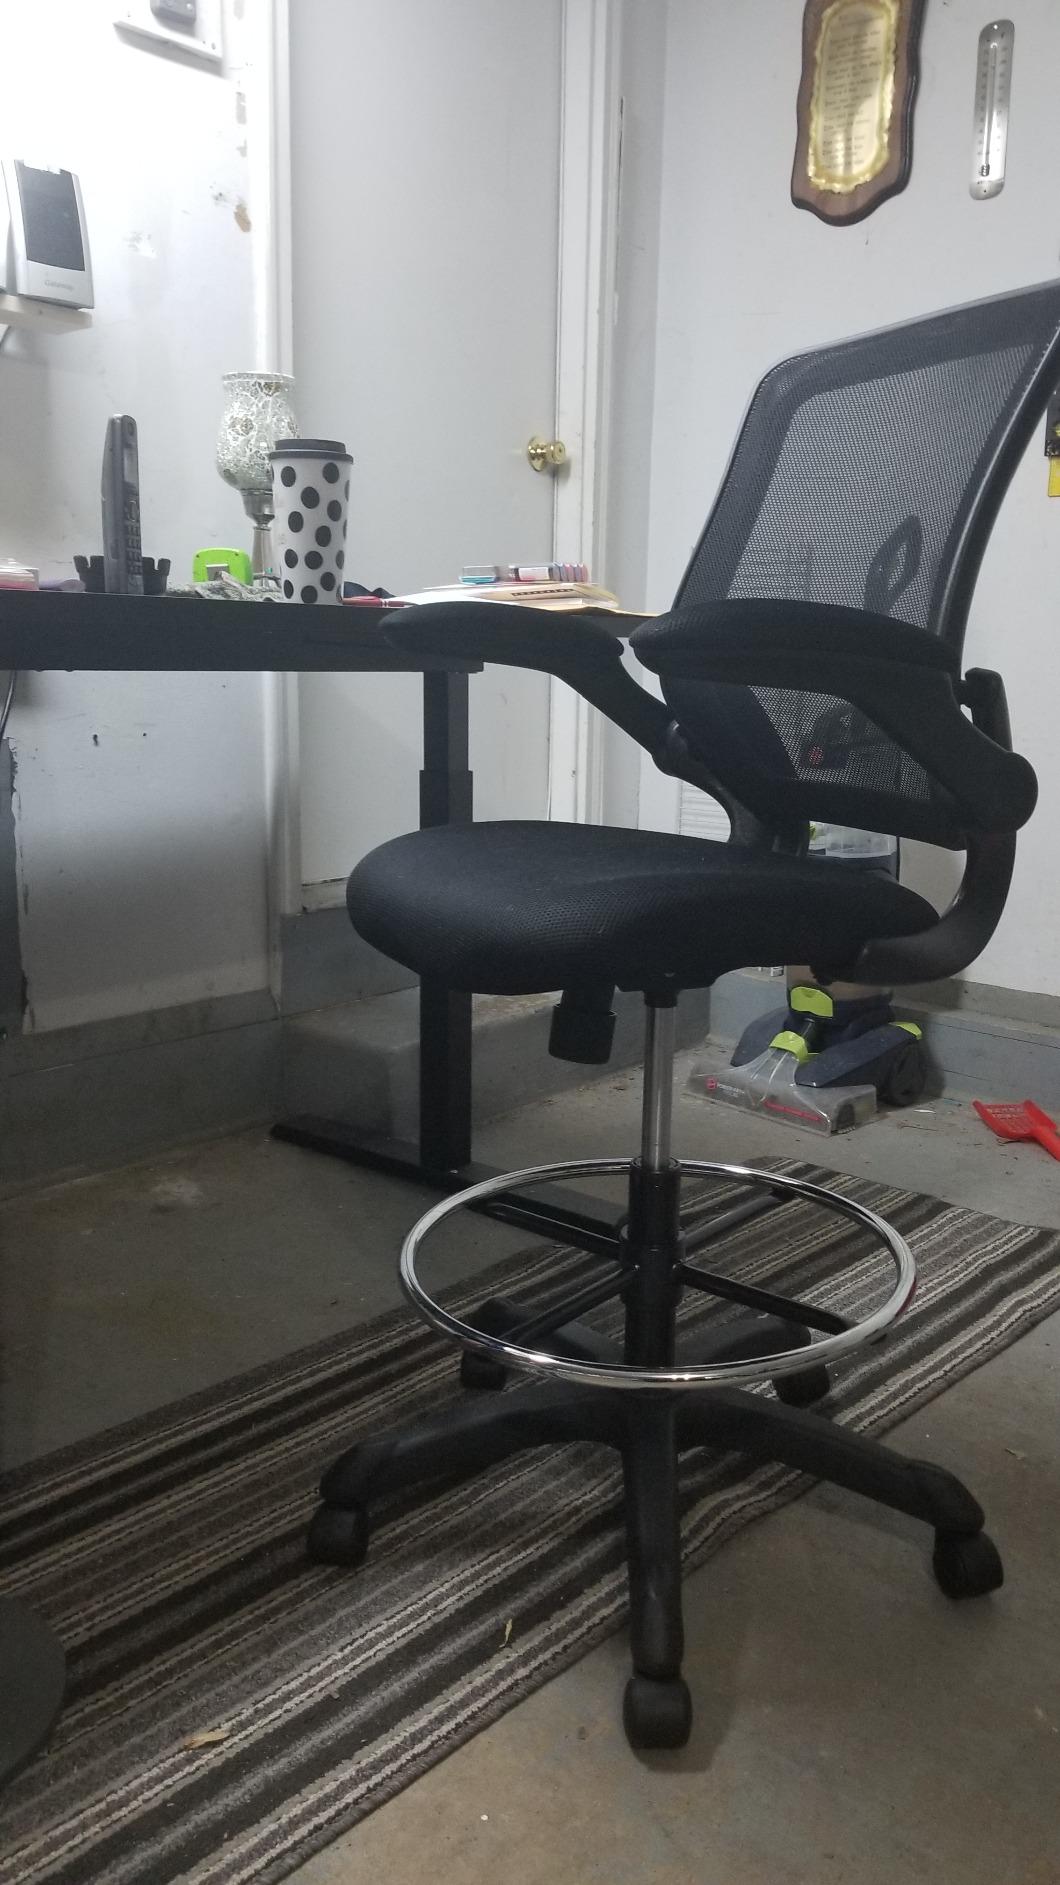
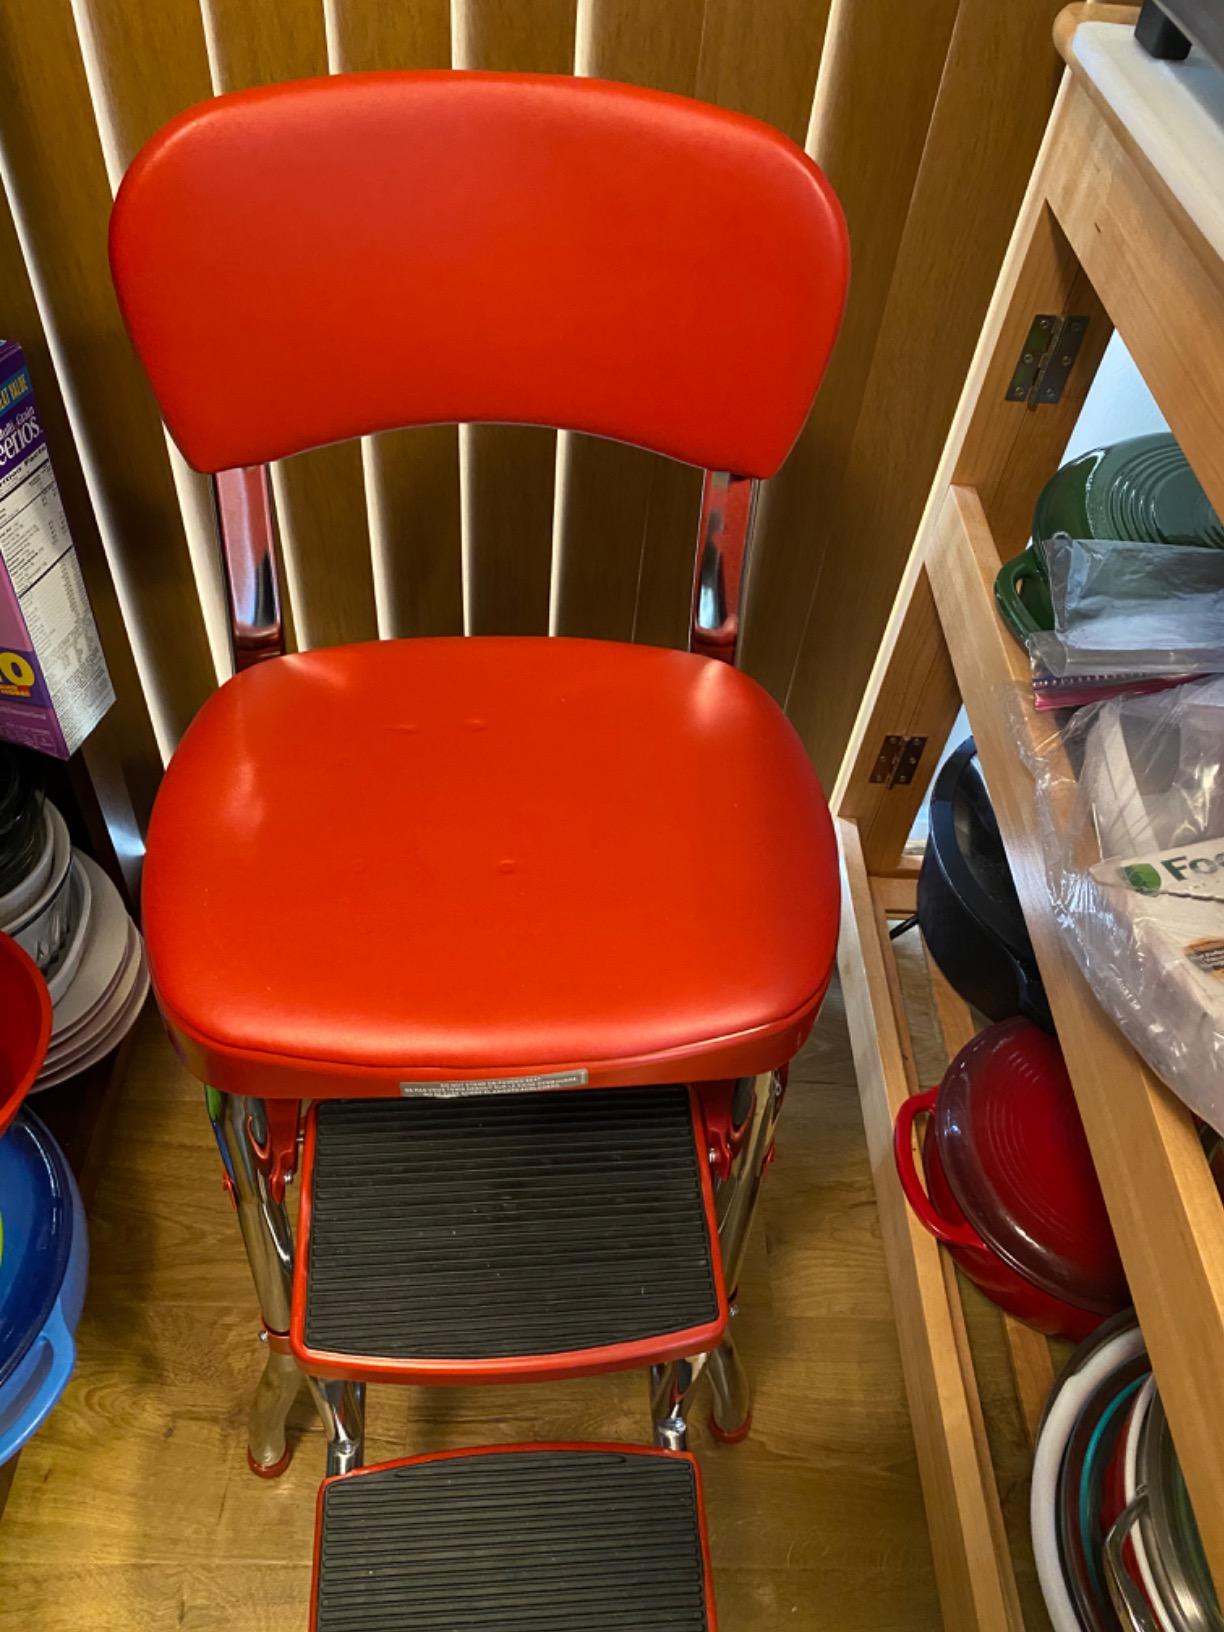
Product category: items_chair
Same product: no